Appointment in London

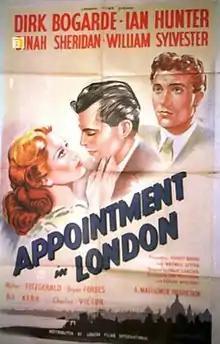
Original cinema poster

Appointment in London (known as Raiders in the Sky in the U.S.) is a 1953 British war film set during the Second World War and starring Dirk Bogarde. The film was directed by Philip Leacock and based on a story by John Wooldridge, who as an RAF bomber pilot flew 108 operational sorties over Europe. Wooldridge, who after the war established himself as a successful film composer before his untimely death in a car accident, also wrote the film score and participated in writing the screenplay for "Appointment in London".